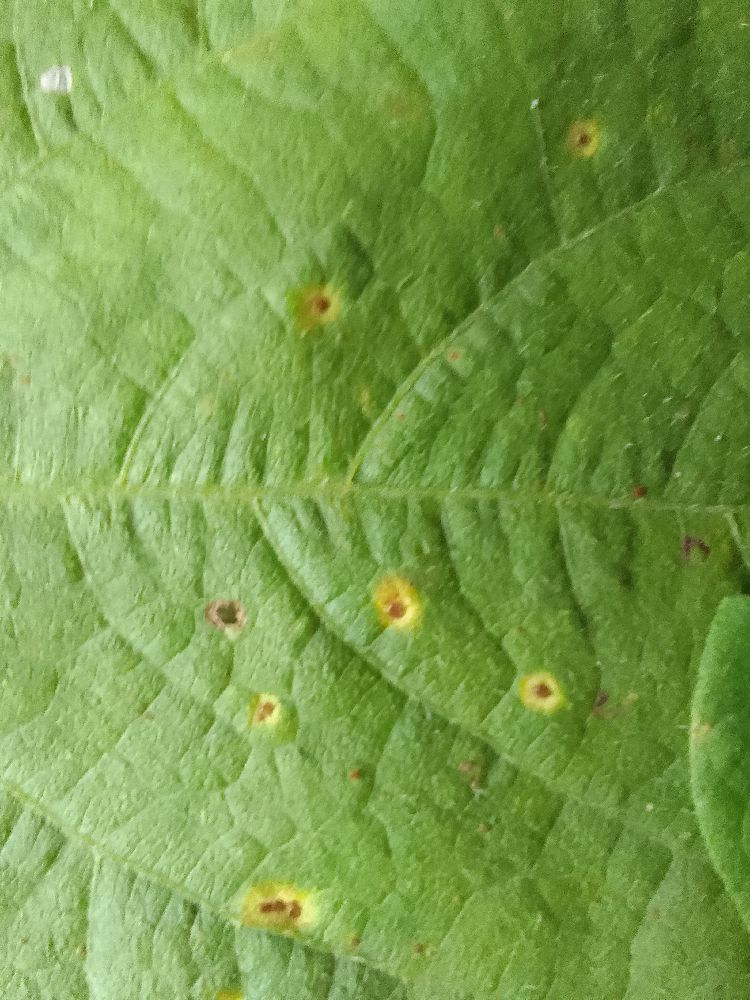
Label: rust